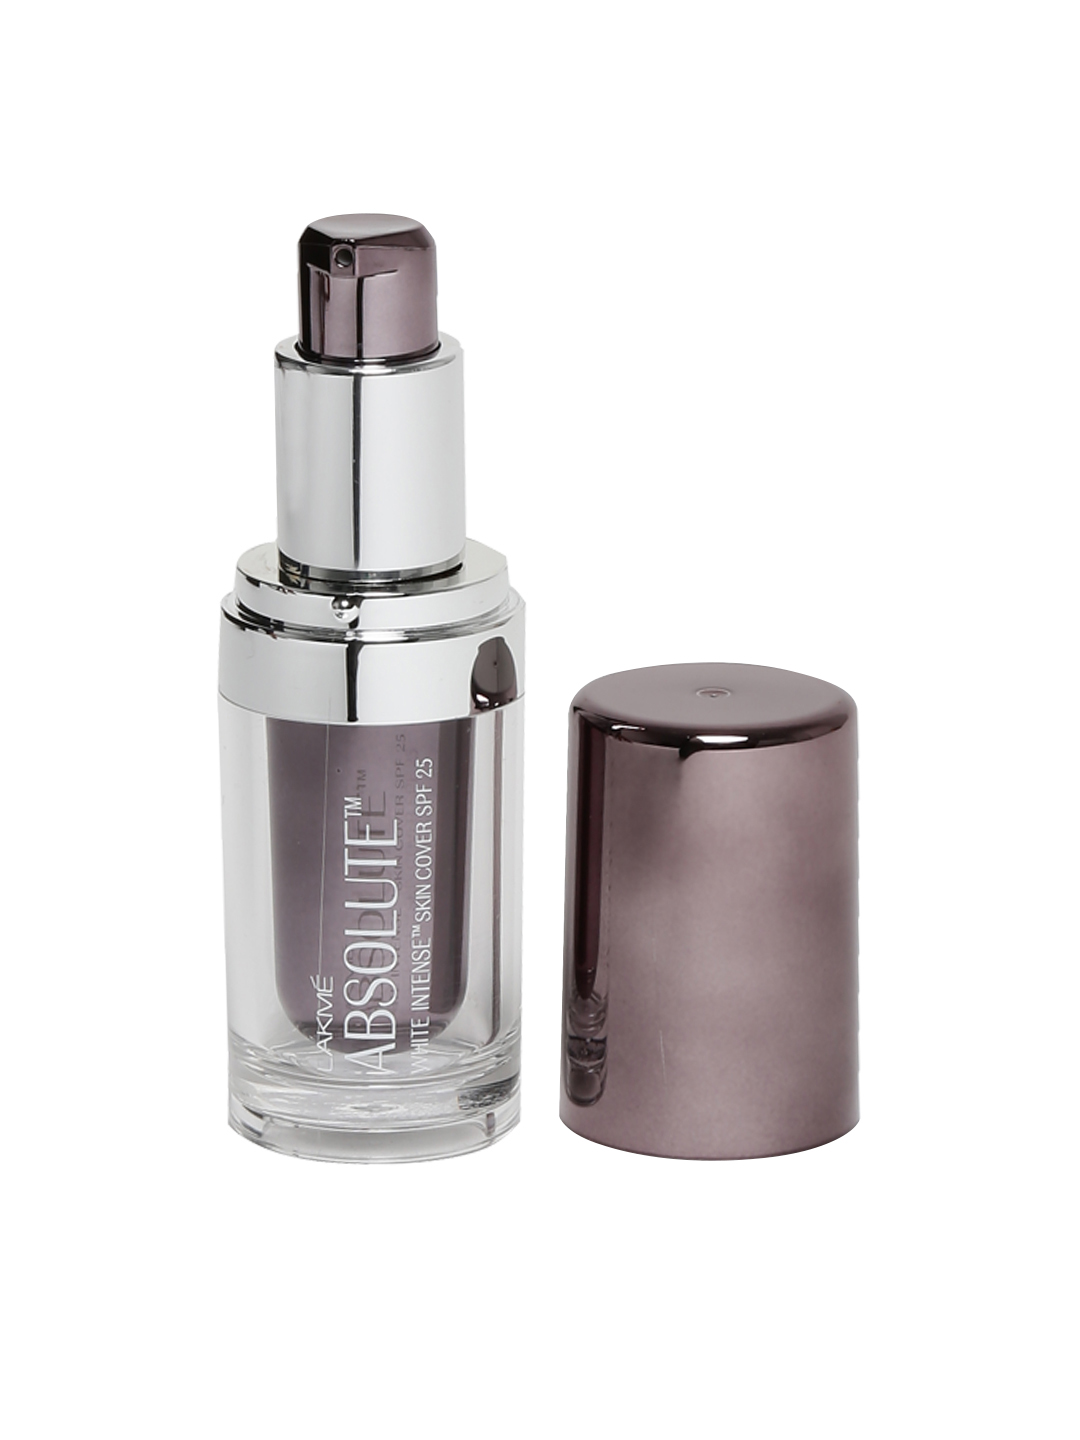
Lakme Absolute White Intense Skin Cover Beige Honey 05 Foundation
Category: Personal Care / Makeup / Foundation and Primer
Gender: Women
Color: Beige
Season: Spring 2017
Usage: Casual